New Zealand TR class locomotive

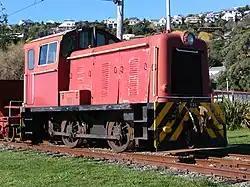
Bagnall built TR156 at Ferrymead

Built by Hudswell Clarke originally for the Public Works Department as part of a batch of 12 built in 1936, three locomotives were transferred to NZR, one in 1942, another in 1950 and the final in 1954.